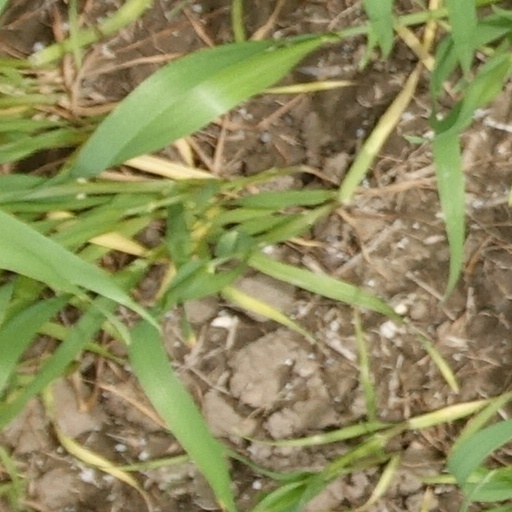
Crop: wheat